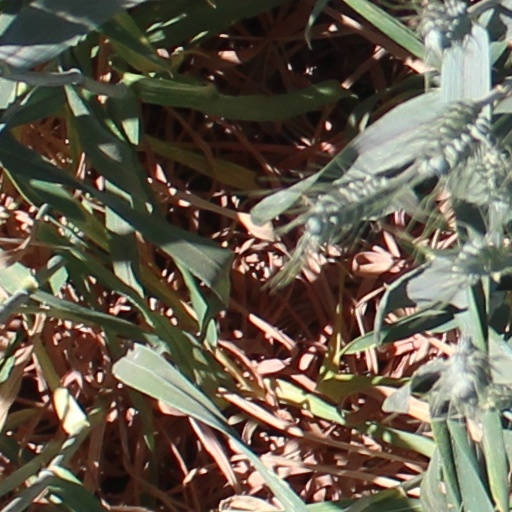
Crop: wheat